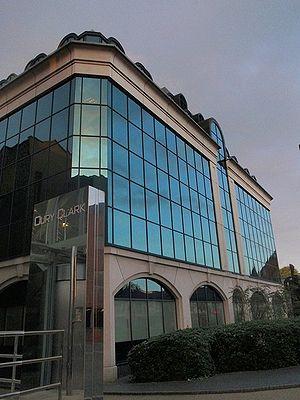
Observatory House est un ancien observatoire de Slough, en Angleterre. Il a été construit, dirigé et utilisé par l'astronome William Herschel et sa sœur Caroline. Il a abrité le télescope de 40 pieds de la fin du XVIIIᵉ siècle jusqu'au milieu du XIXᵉ siècle.